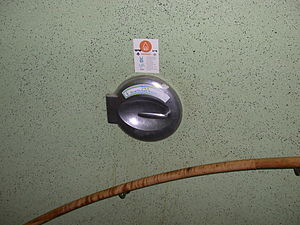
Skakt
Låge til skaktrør til dagrenovation
En skakt er en lodret gang, rørlægning eller tunnel, eksempelvis til en elevator, nedkastning af affald, adgang til en underjordisk mine eller lignende.